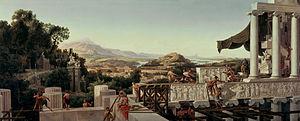
La frise du Parthénon ou « frise des Panathénées » est une frise ionique en marbre du Pentélique de 160 mètres de long représentant 378 figures humaines et 245 animaux. Elle entourait le sékos du Parthénon sur l'Acropole d'Athènes. Si elle a été réalisée par plusieurs artistes, elle fut sculptée très probablement sous la direction de Phidias entre 442 et 438 av. J.-C.